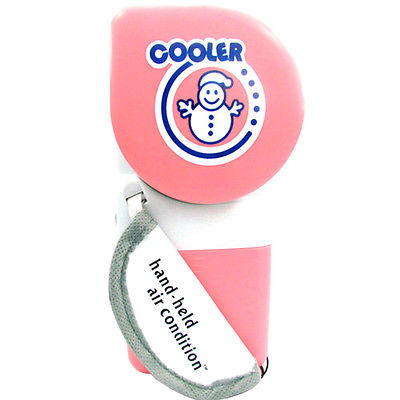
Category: fan